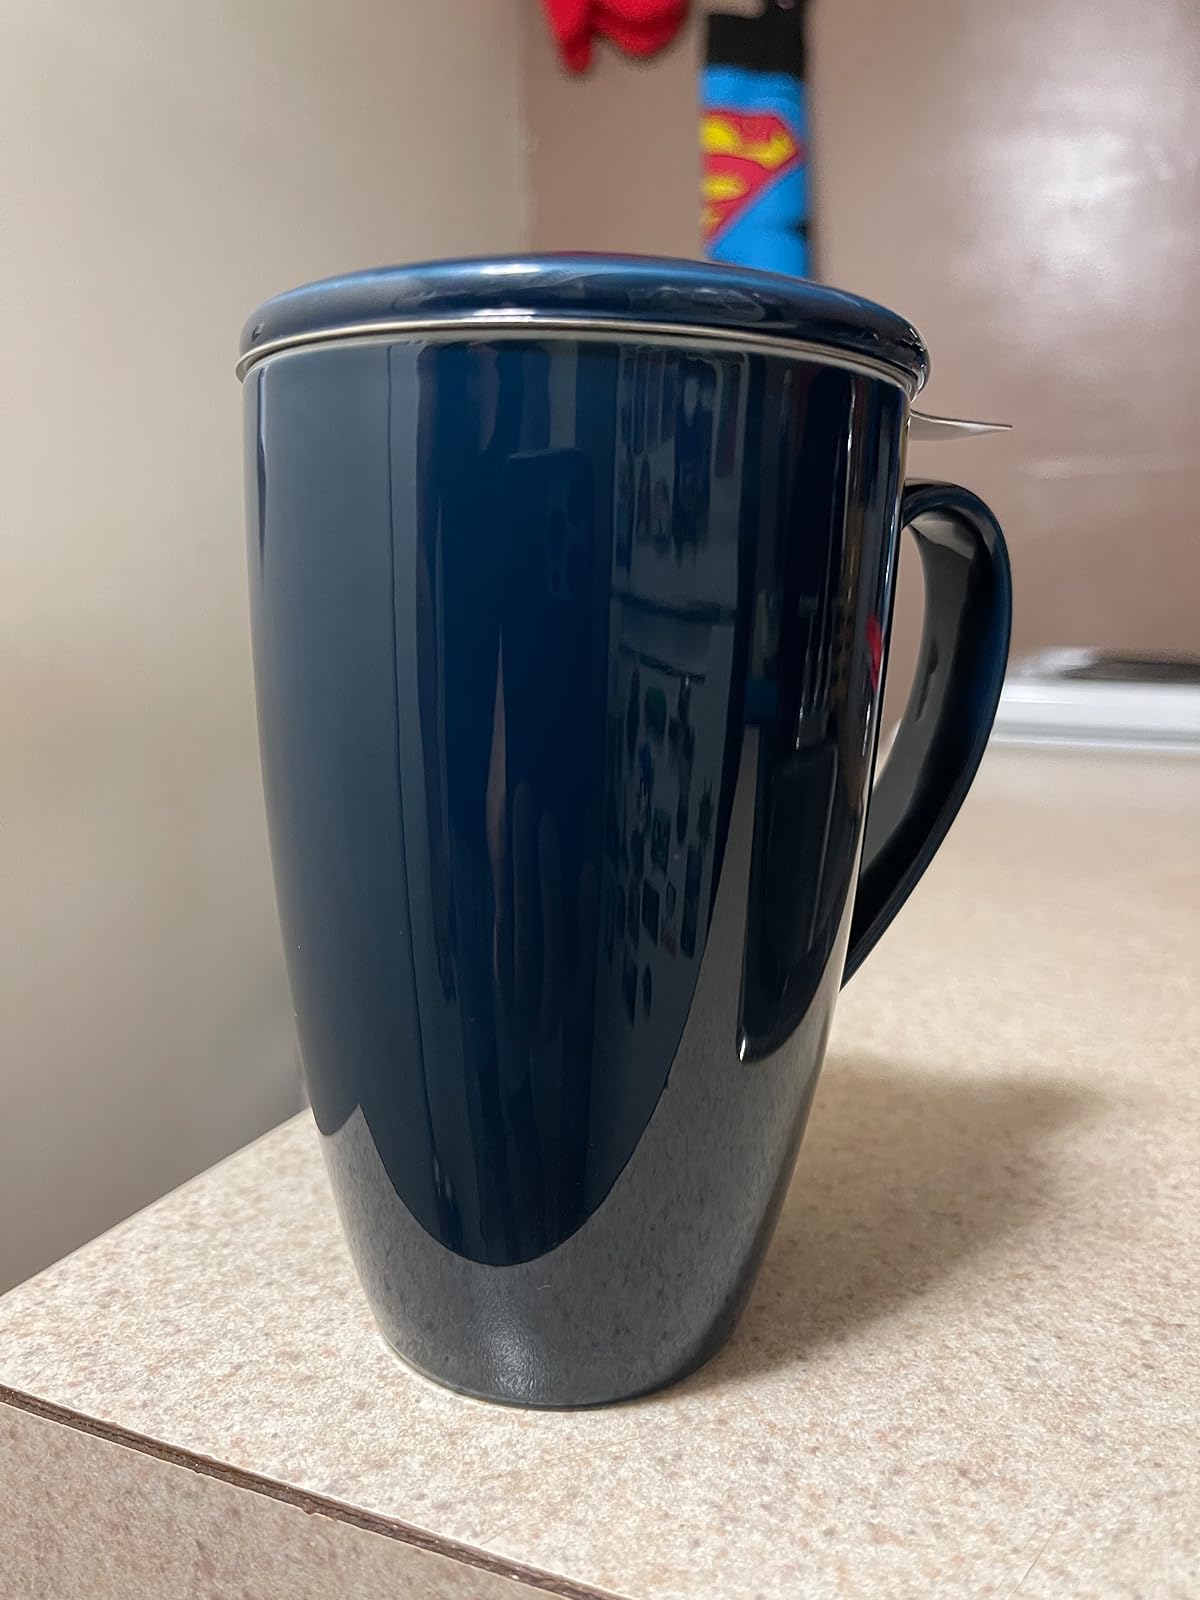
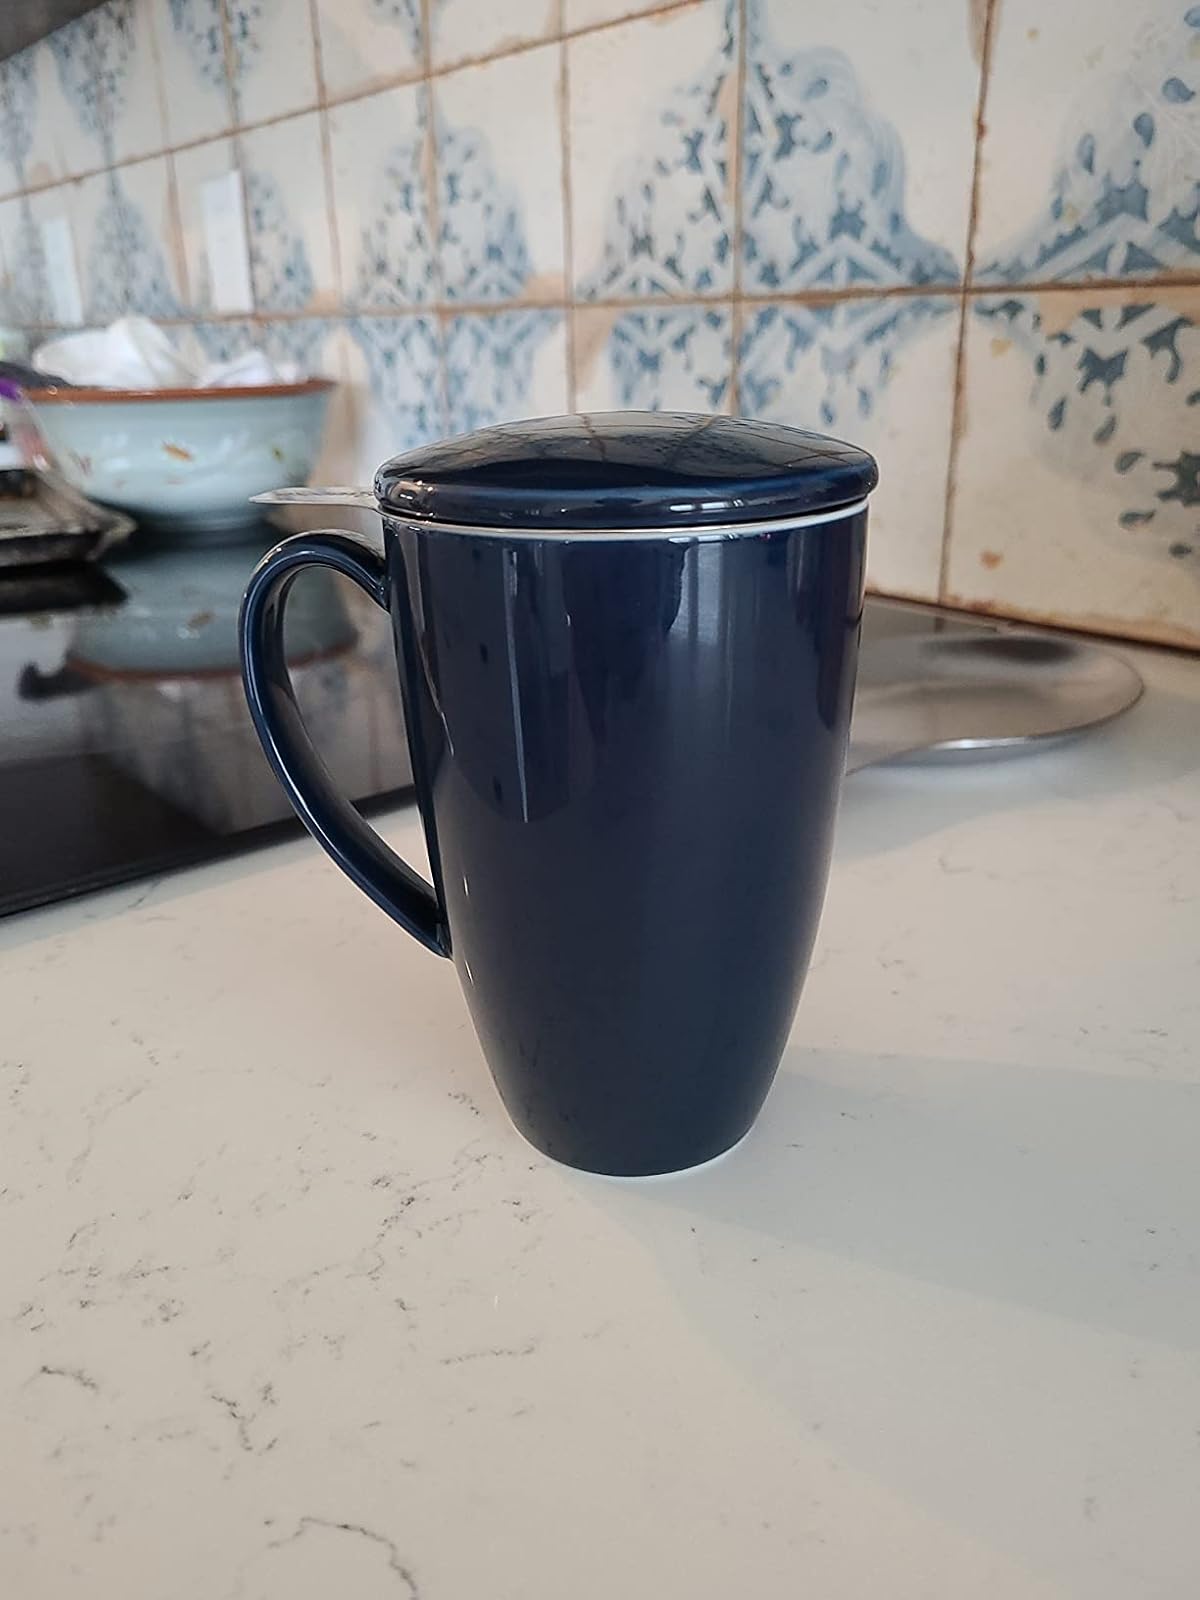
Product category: items_mug
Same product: yes